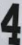
Number: 4